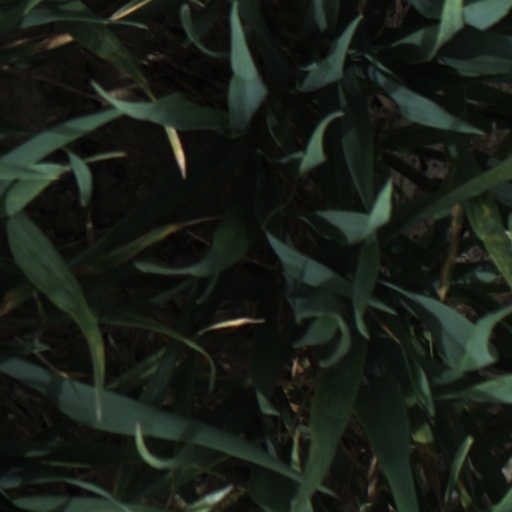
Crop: wheat